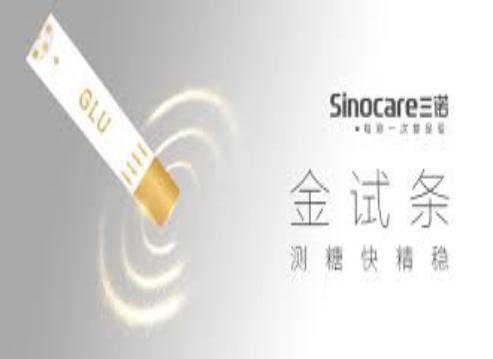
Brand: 3nod
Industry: Electronic